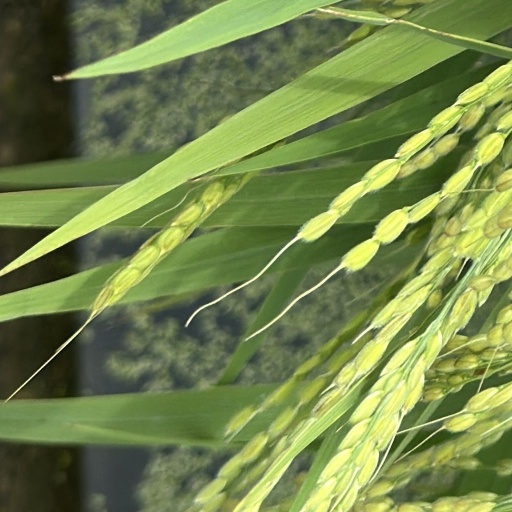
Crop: rice